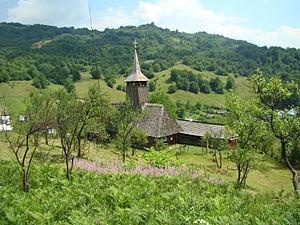
Băiuț est une commune roumaine du județ de Maramureș, dans la région historique de Transylvanie et dans la région de développement du Nord-Ouest.